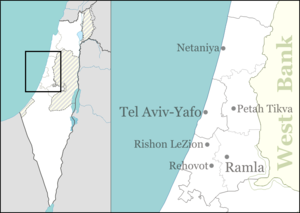
Palmachim est un kibboutz israélien situé au sud-ouest de Tel Aviv à proximité de la ville de Rishon LeZion.
Le massacre de la route côtière est un massacre planifié par Abou Jihad et perpétré, le 11 mars 1978, par treize terroristes pro-palestiniens composant un commando-suicide de fedayin du groupe Fatah de l'OLP, sur la route côtière reliant Haïfa à Tel Aviv en Israël, durant lequel 38 civils dont 13 enfants sont tués et 71 personnes sont blessées, principalement dans un bus.